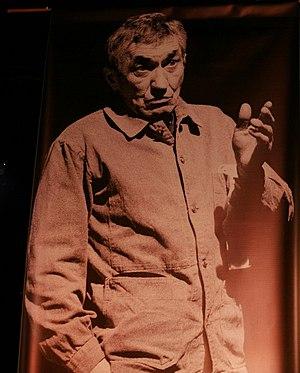
Stéphan Koziak, acteur
Stephan Koziak, né le 24 novembre 1946 à Vitry-sur-Orne et mort le 25 octobre 2012 à Fameck, est un acteur français.
Cette page concerne les événements qui se sont produits durant l'année 2012 en Lorraine.